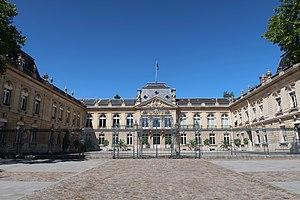
Hôtel de préfecture des Yvelines, avenue de Paris à Versailles (Yvelines).
Versailles est une commune française, chef-lieu du département des Yvelines dans la région Île-de-France, mondialement connue pour son château ainsi que pour ses jardins, sites classés sous l’égide de l'UNESCO dans la liste du patrimoine mondial de l’humanité. D'après le recensement de 2015, la population de la ville est de 85 771 habitants.
L'hôtel de préfecture des Yvelines est un bâtiment en pierre de taille, situé à Versailles, en France. Il est, depuis 1968, année de création du département, le siège de la préfecture et du conseil général des Yvelines.